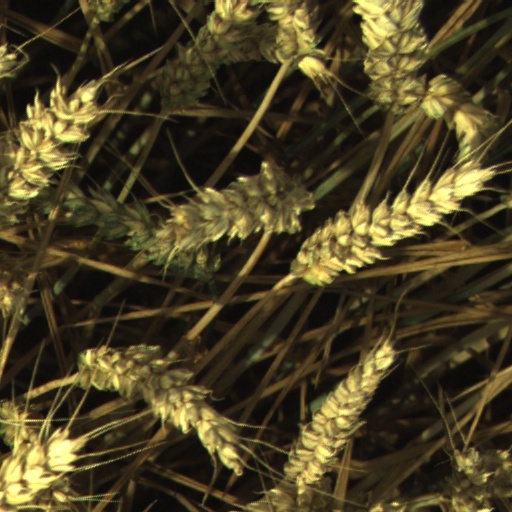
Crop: wheat